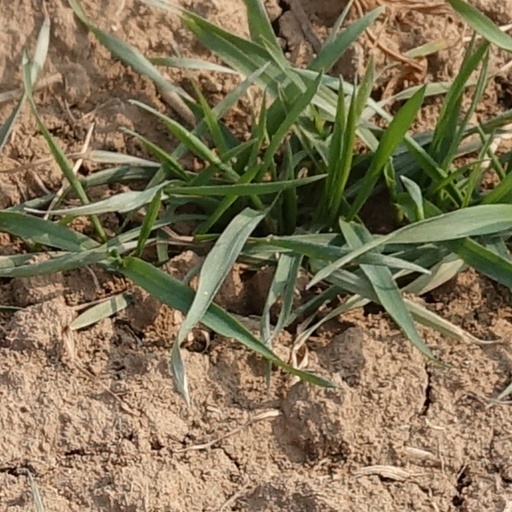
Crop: wheat